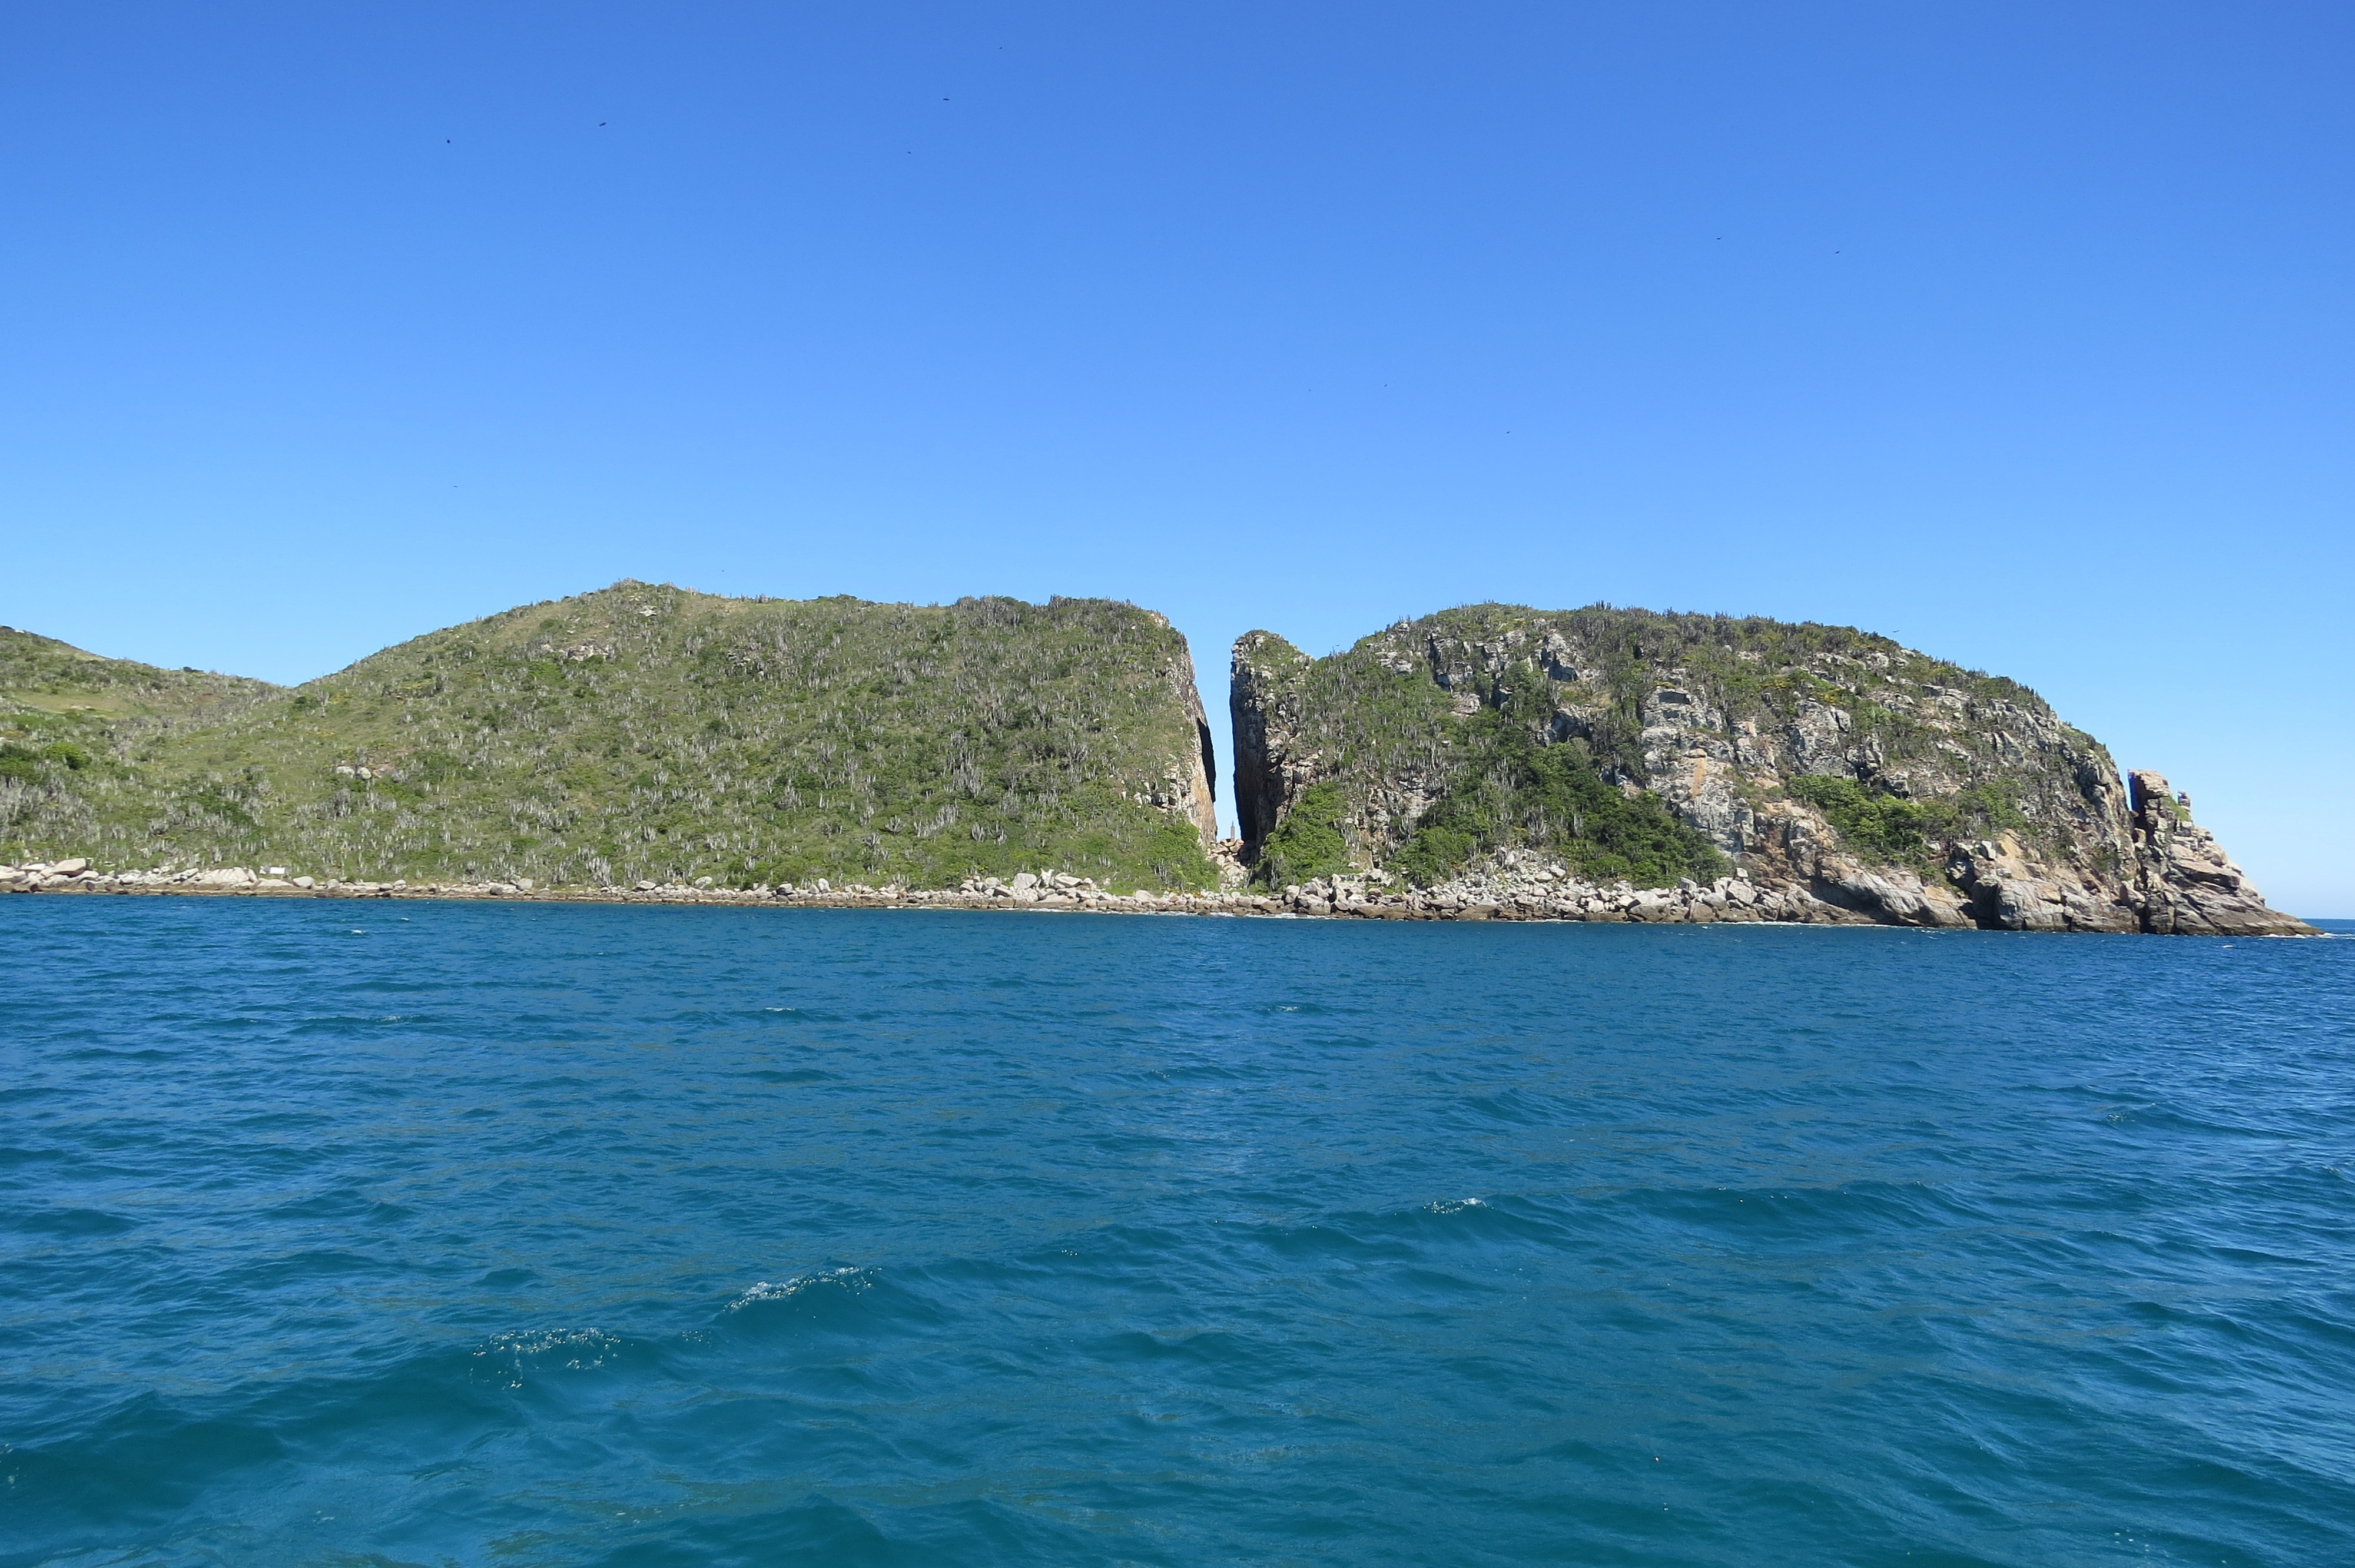
beach, sea, coast, sky, cliff, cove, inlet, bay, island, terrain, mar, sol, archipelago, cape, slit, islet, beira mar, landform